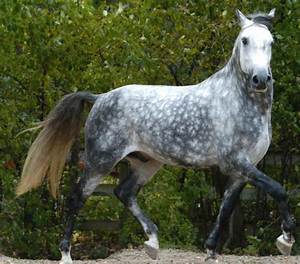
Label: cavallo